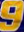
Number: 9